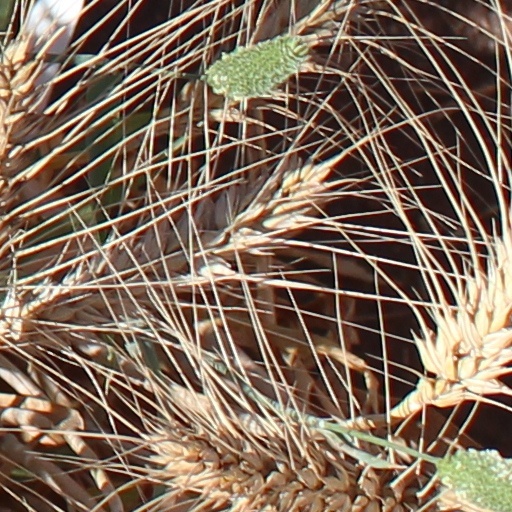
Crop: wheat